Harris Health System

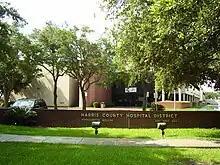
Former Harris Health System Administration Building

The Harris County Hospital District was created by voter referendum on November 20, 1965 and was formally designated as a political subdivision with taxing authority on January 1, 1966. Its creation is largely attributed to the publication of Jan de Hartog's novel "The Hospital", which described the horrific conditions of the Jefferson Davis Charity Hospital. The new district replaced an existing city-county system in which the two governmental bodies shared funding responsibility. Quentin Ronald Mease was a founder and chairman of the Harris County Hospital District and chaired the Harris County Hospital Foundation.